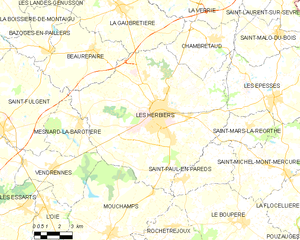
Carte des communes françaises Les Herbiers